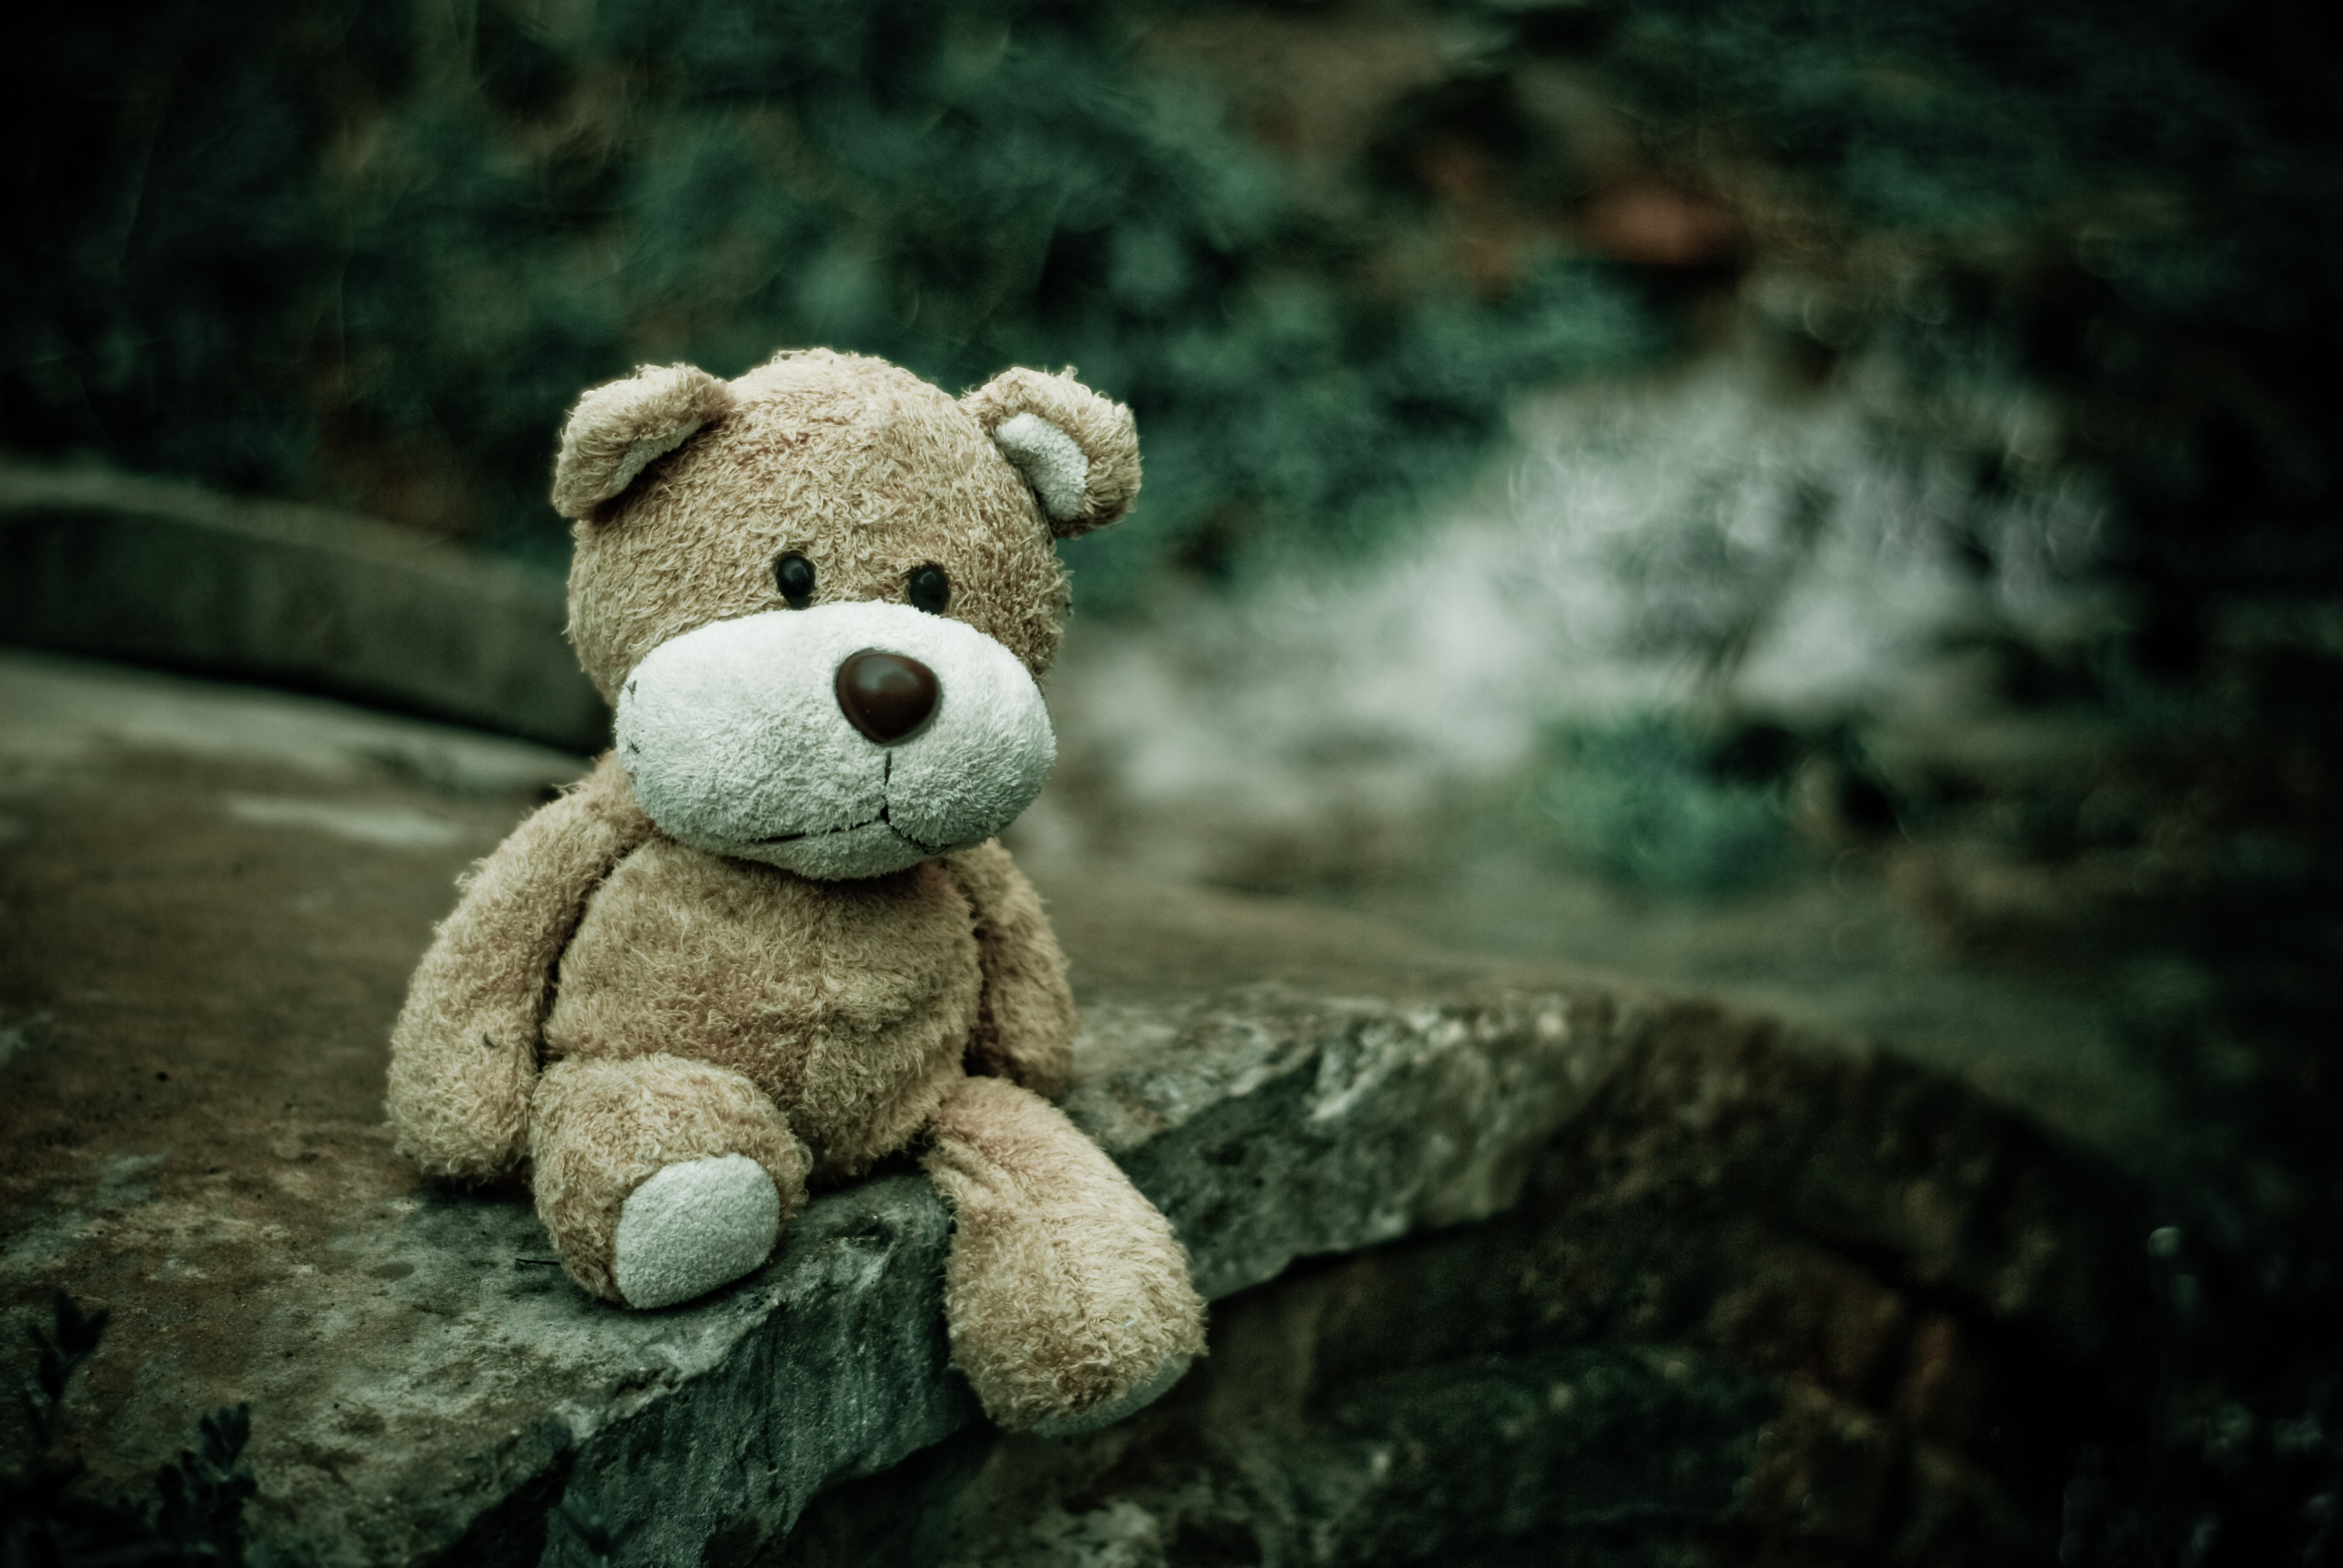
bear, wildlife, macro, toy, fauna, teddy bear, close up, stuffed toy